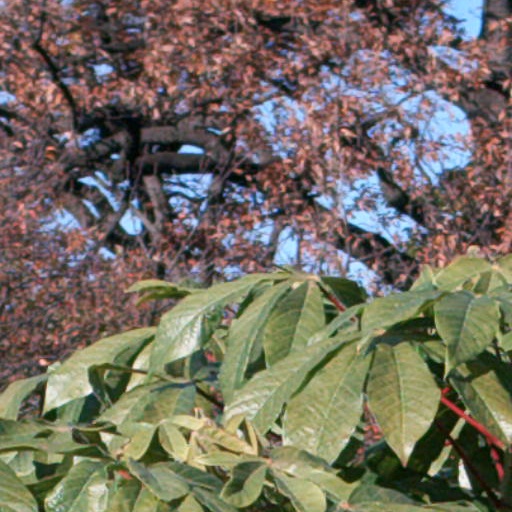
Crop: cassava